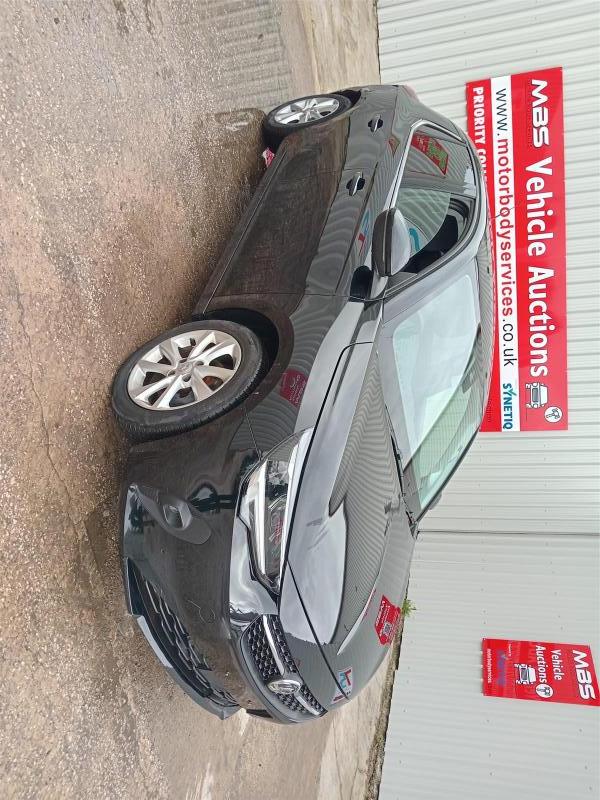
Aucun dommage détecté.
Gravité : aucun